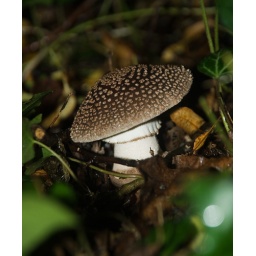
growing just by our tent, at the base of  'our' tree